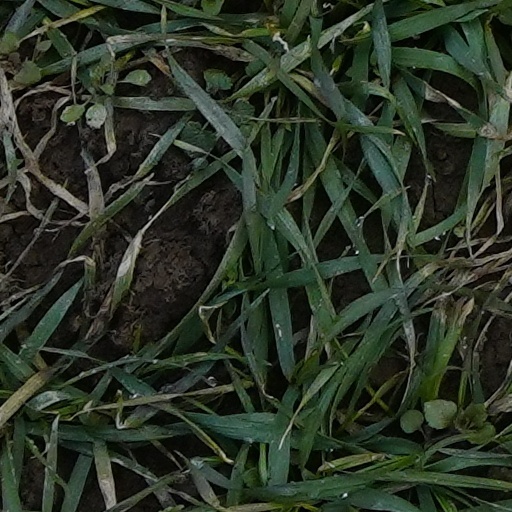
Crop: wheat